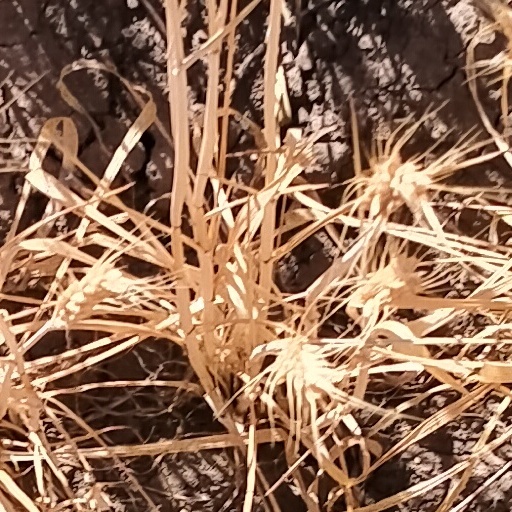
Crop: wheat